Hans Hopfen

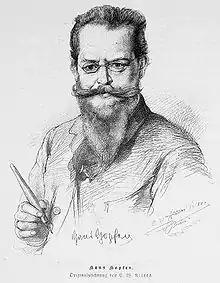
Hans Hopfen (1887), by C. W. Allers

Demetrius Hans (Ritter von) Hopfen (3 January 1835 – 19 November 1904) was a Bavarian poet and novelist.